Seiji Hamada

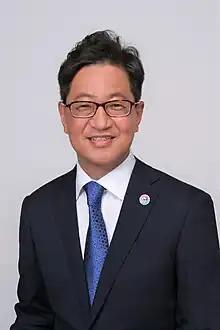

is a Japanese politician. He currently serves as governor of Kōchi Prefecture since 2019.